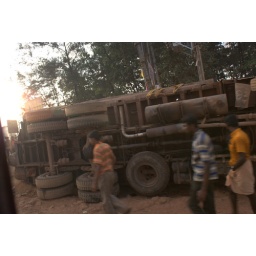
a truck flipped over on the road